Alex G. Spanos Stadium

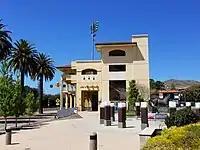
Alex G. Spanos Stadium grandstand

In 2013, Cal Poly replaced the south end zone rented stands with permanent aluminum stands improving handicapped access. Additionally, Cal Poly renovated the lower portion of the older east-side bleachers to add handicapped seats and improve accessibility and egress. The new south endzone stands increased capacity by 345 seats.